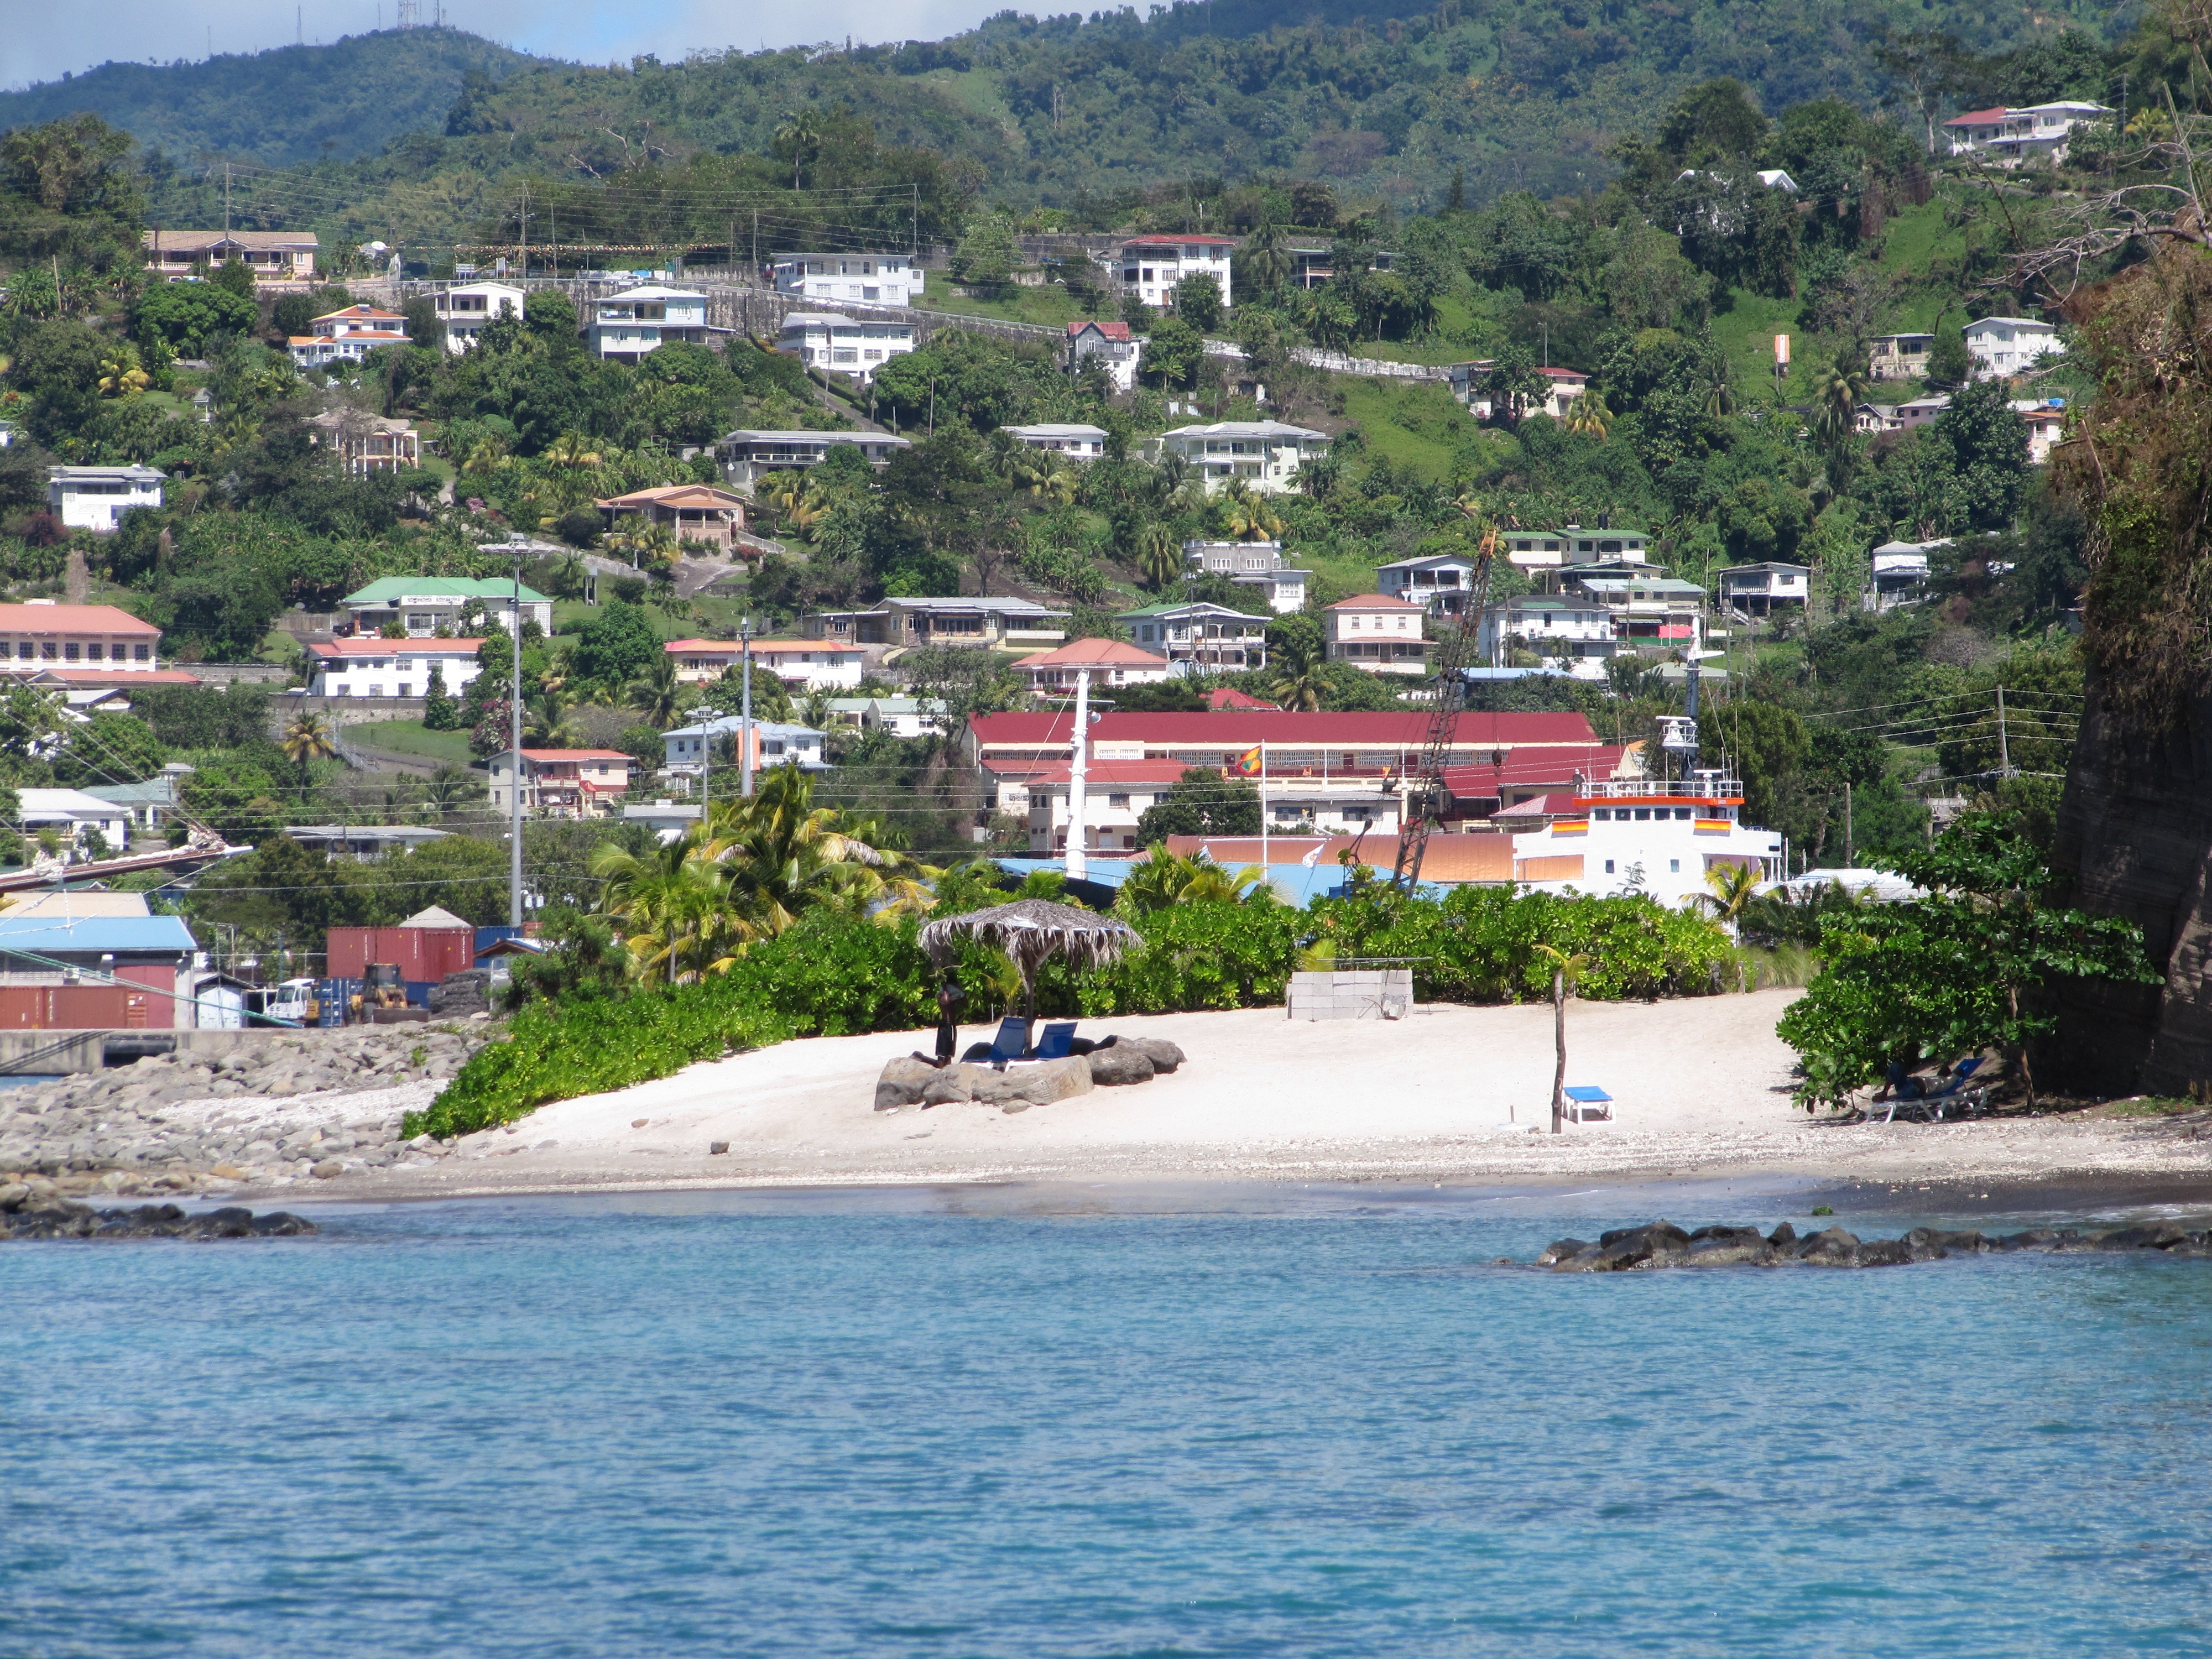
beach, landscape, sea, coast, water, ocean, sunshine, shore, town, coastal, vacation, village, seaside, cove, vehicle, tropical, community, bay, island, hillside, harbor, body of water, boating, houses, hot, caribbean